Two Pieces for Wind Quintet (Ropartz)

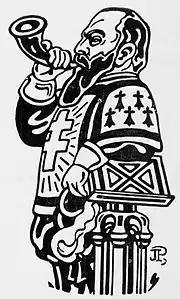
Portrait of Guy Ropartz by Jac Pohier

Guy Ropartz's Two Pieces for Wind Quintet (Deux pièces pour quintette à vent) is a composition for wind quintet composed in 1924, published in 1926 by Durand, and first performed in 1927. In 1978 it was recorded on LP by the Boehm Quintette for the Orion label, along with wind quintets by Irwin Bazelon and Franz Danzi. In a review of the recording in "Fanfare", Joel Flegler described the work as "pleasantly innocuous, in that well-crafted, inconsequential way of every French wind work I've ever heard." The piece also appears on the 1998 CD, "Woodwind: The Danish Wind Quintet".